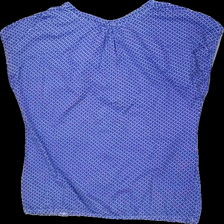
View: back
Type: T-shirt
Category: Ladies
Brand: Not in the list
Brand text on label: BPC collection
Colors: Blue, White
Material: 100% Cotton
Pattern: Dots
Cut: Regular
Size: 48
Price range: 50-100
Recommended usage: Reuse
Description: Blue t-shirt with white dots